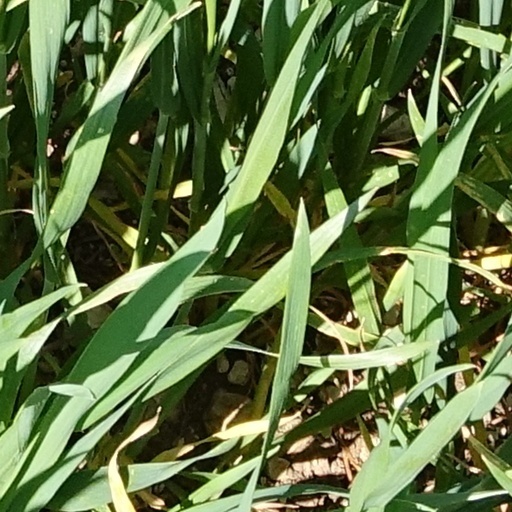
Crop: wheat